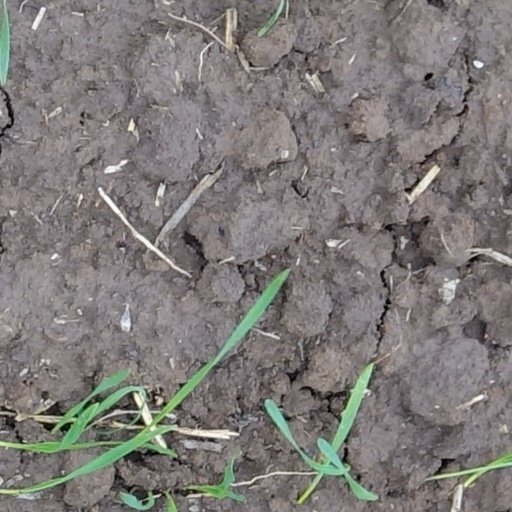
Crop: wheat